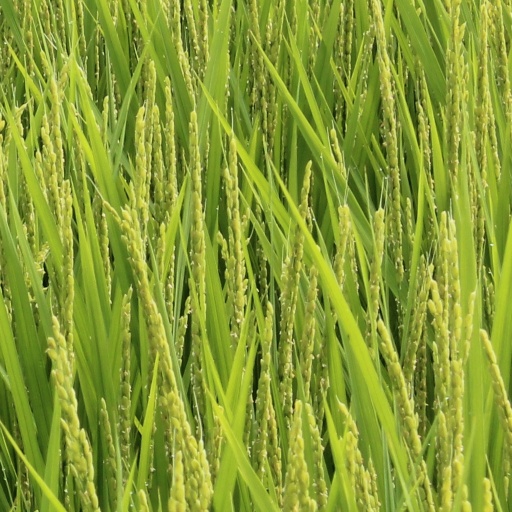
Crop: rice